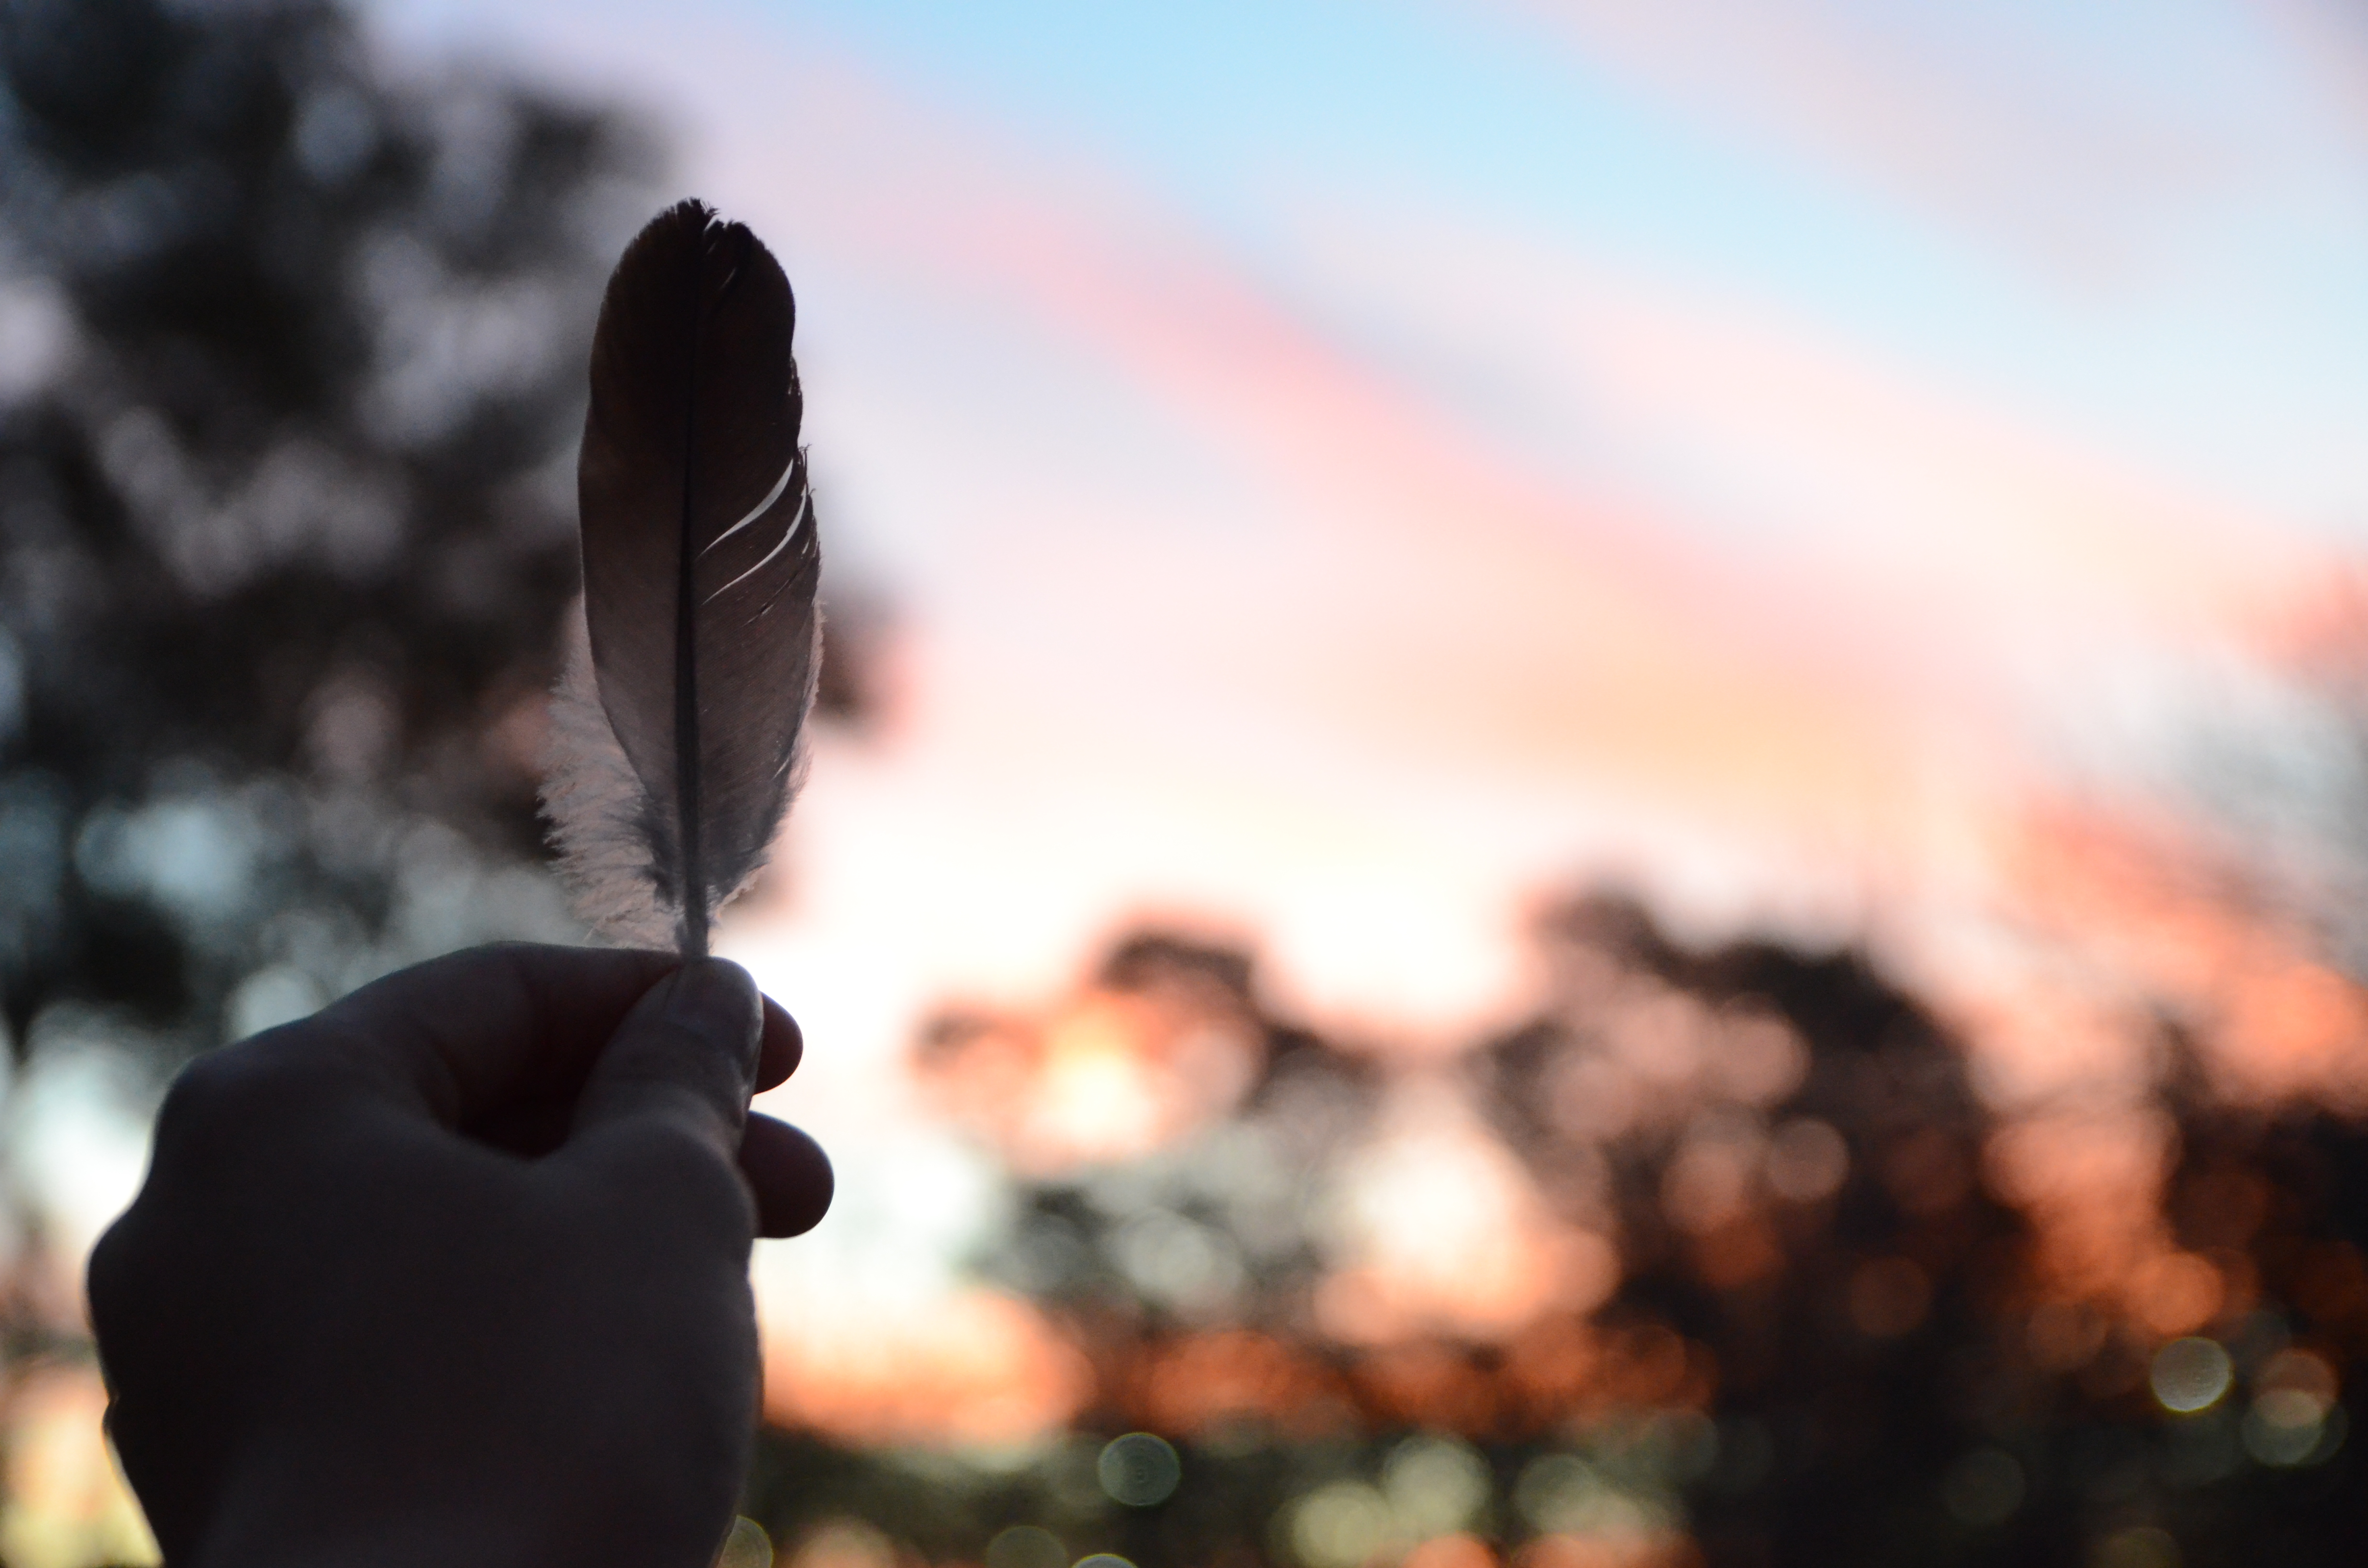
feather, hand, beautiful, park, sky, sunlight, finger